University of the Punjab

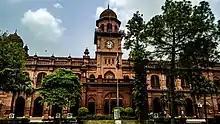
Punjab University, Lahore.

The University of the Punjab (UoP) is a public research university in Lahore, Punjab, Pakistan. Founded in 1882, its international influence has made it one of the most prestigious universities in South Asia; being the oldest and largest public sector one in the wider Punjab region, as well as in Pakistan.